Motifs in the James Bond film series

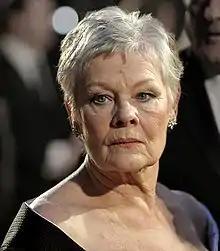
Judi Dench has played M seven times, the only woman in a role previously played by two men in the Eon films.

Early in most plots Bond is called in to see M, the head of the UK's Secret Intelligence Service (also known as MI6) in his or her office to receive his assignment. In several films, Bond receives the assignment outside the MI6 offices, or at a local secret office. Bond often finds M in a subdued state of agitation over a new threat to world peace. M typically shows confidence in the service's best agent but feels a need to rein in Bond for his risky methods and often chides him for his indiscretions.